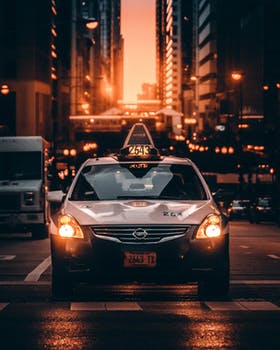
Label: No Watermark